Raising the Flag on Iwo Jima

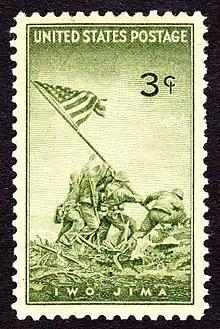
U.S. postage stamp, 1945 issue, commemorating the battle of Iwo Jima

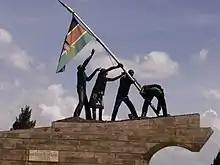
National Monument in Uhuru Park, Nairobi, Kenya, based on the famous image.

The flag-raising Rosenthal (and Genaust) photographed was the replacement flag/flagstaff for the first flag/flagstaff that was raised on Mount Suribachi on February 23, 1945. There was some resentment from Marines of the original 40-man patrol that went up Mount Suribachi, including those involved with the first flag-raising, that they did not receive their deserved recognition. These included Staff Sgt. Lou Lowery, who took the first photos of the first flag flying over Mt. Suribachi; Charles W. Lindberg, who helped tie the first American flag to the first flagpole on Mount Suribachi (and who was, until his death in June 2007, one of the last living persons depicted in either flag-flying scene), who complained for several years that he helped to raise the flag and "was called a liar and everything else. It was terrible" (because of all the recognition and publicity directed to the replacement flag-raisers and that flag-raising); and Raymond Jacobs, photographed with the patrol commander around the base of the first flag flying over Mt. Suribachi, who complained until he died in 2008 that he was still not recognized by the Marine Corps by name as being the radioman in the photo.